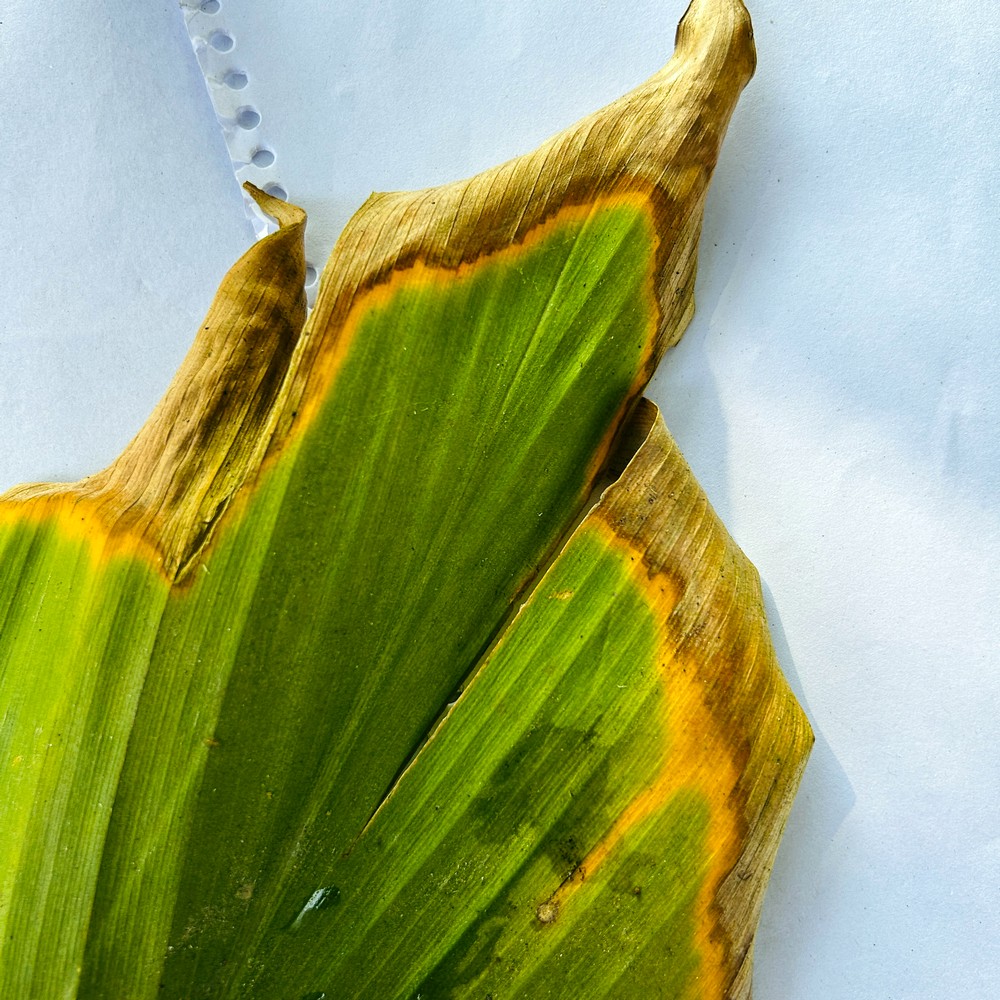
Label: Leaf Blotch